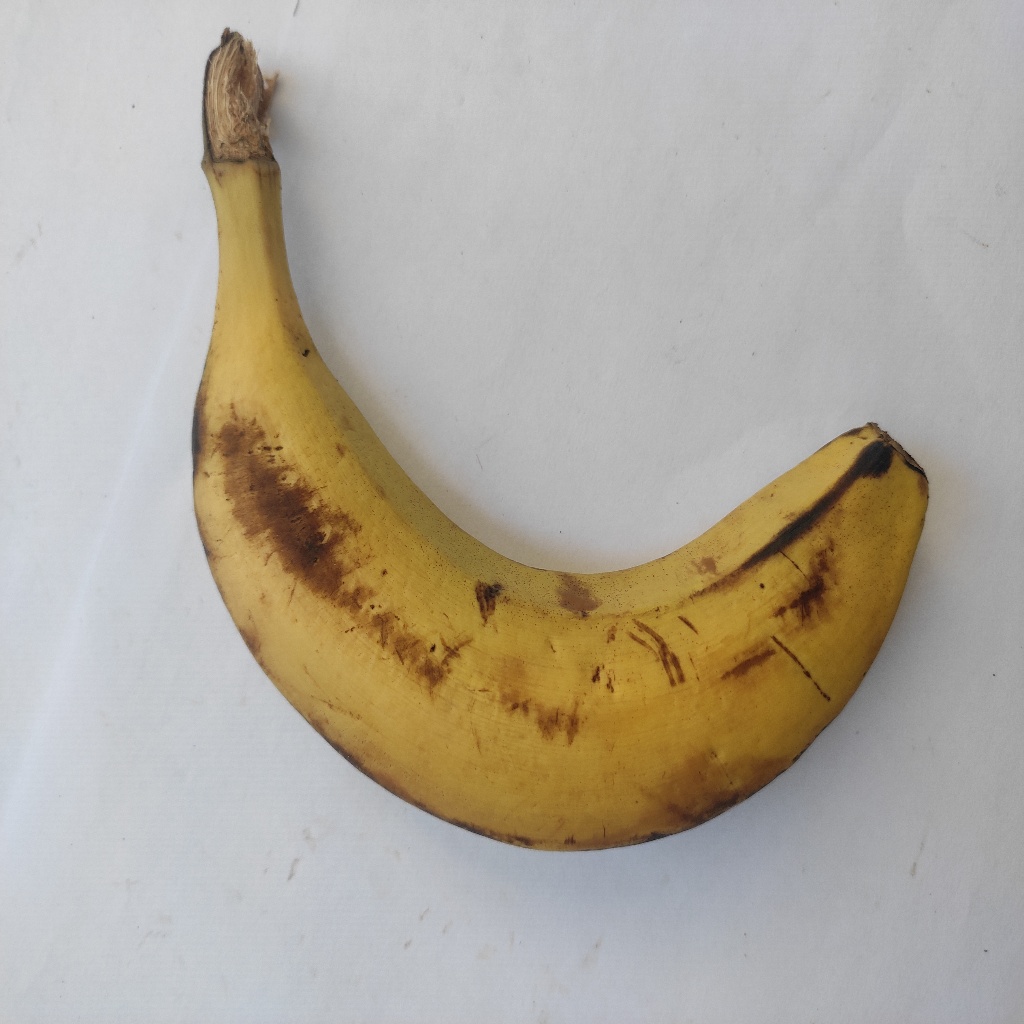
Crop: banana
Quality class: Class_A